East Hampton High School

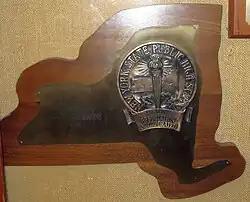
1989 basketball championship trophy in East Hampton, New York

The school won the New York State Public High School Athletic Association Boys Basketball Championships Class B in 1989 and placed second in Class A in 2008. The state championship tournament system began in 1979. East Hampton won 1977 state championship in Division A (the tournament was consolidate for all divisions in 1979) and its star player was future NBA player Howard Wood. Wood's younger brother Kenny Wood played for the 1989 team. Both players were coached by Ed Petrie (1933–2015) who coached East Hampton from 1969 until 2010 when he retired at age 77 (including all state title appearances). Petrie had 754 wins with various eastern Lond Island schools—setting a New York state coaching record. The basketball court is named for Petrie. Petrie was drafted 12th round (84th pick) of the 1956 NBA draft out of the Seton Hall Pirates by the New York Knicks but only played in the minor leagues for the Hazelton Jets and New Haven Bears before coaching high school.